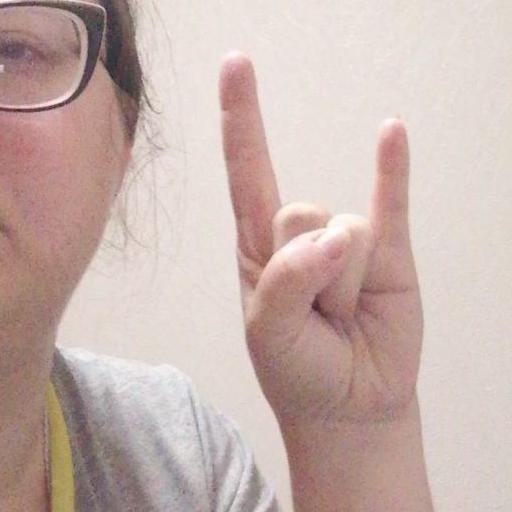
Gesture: rock